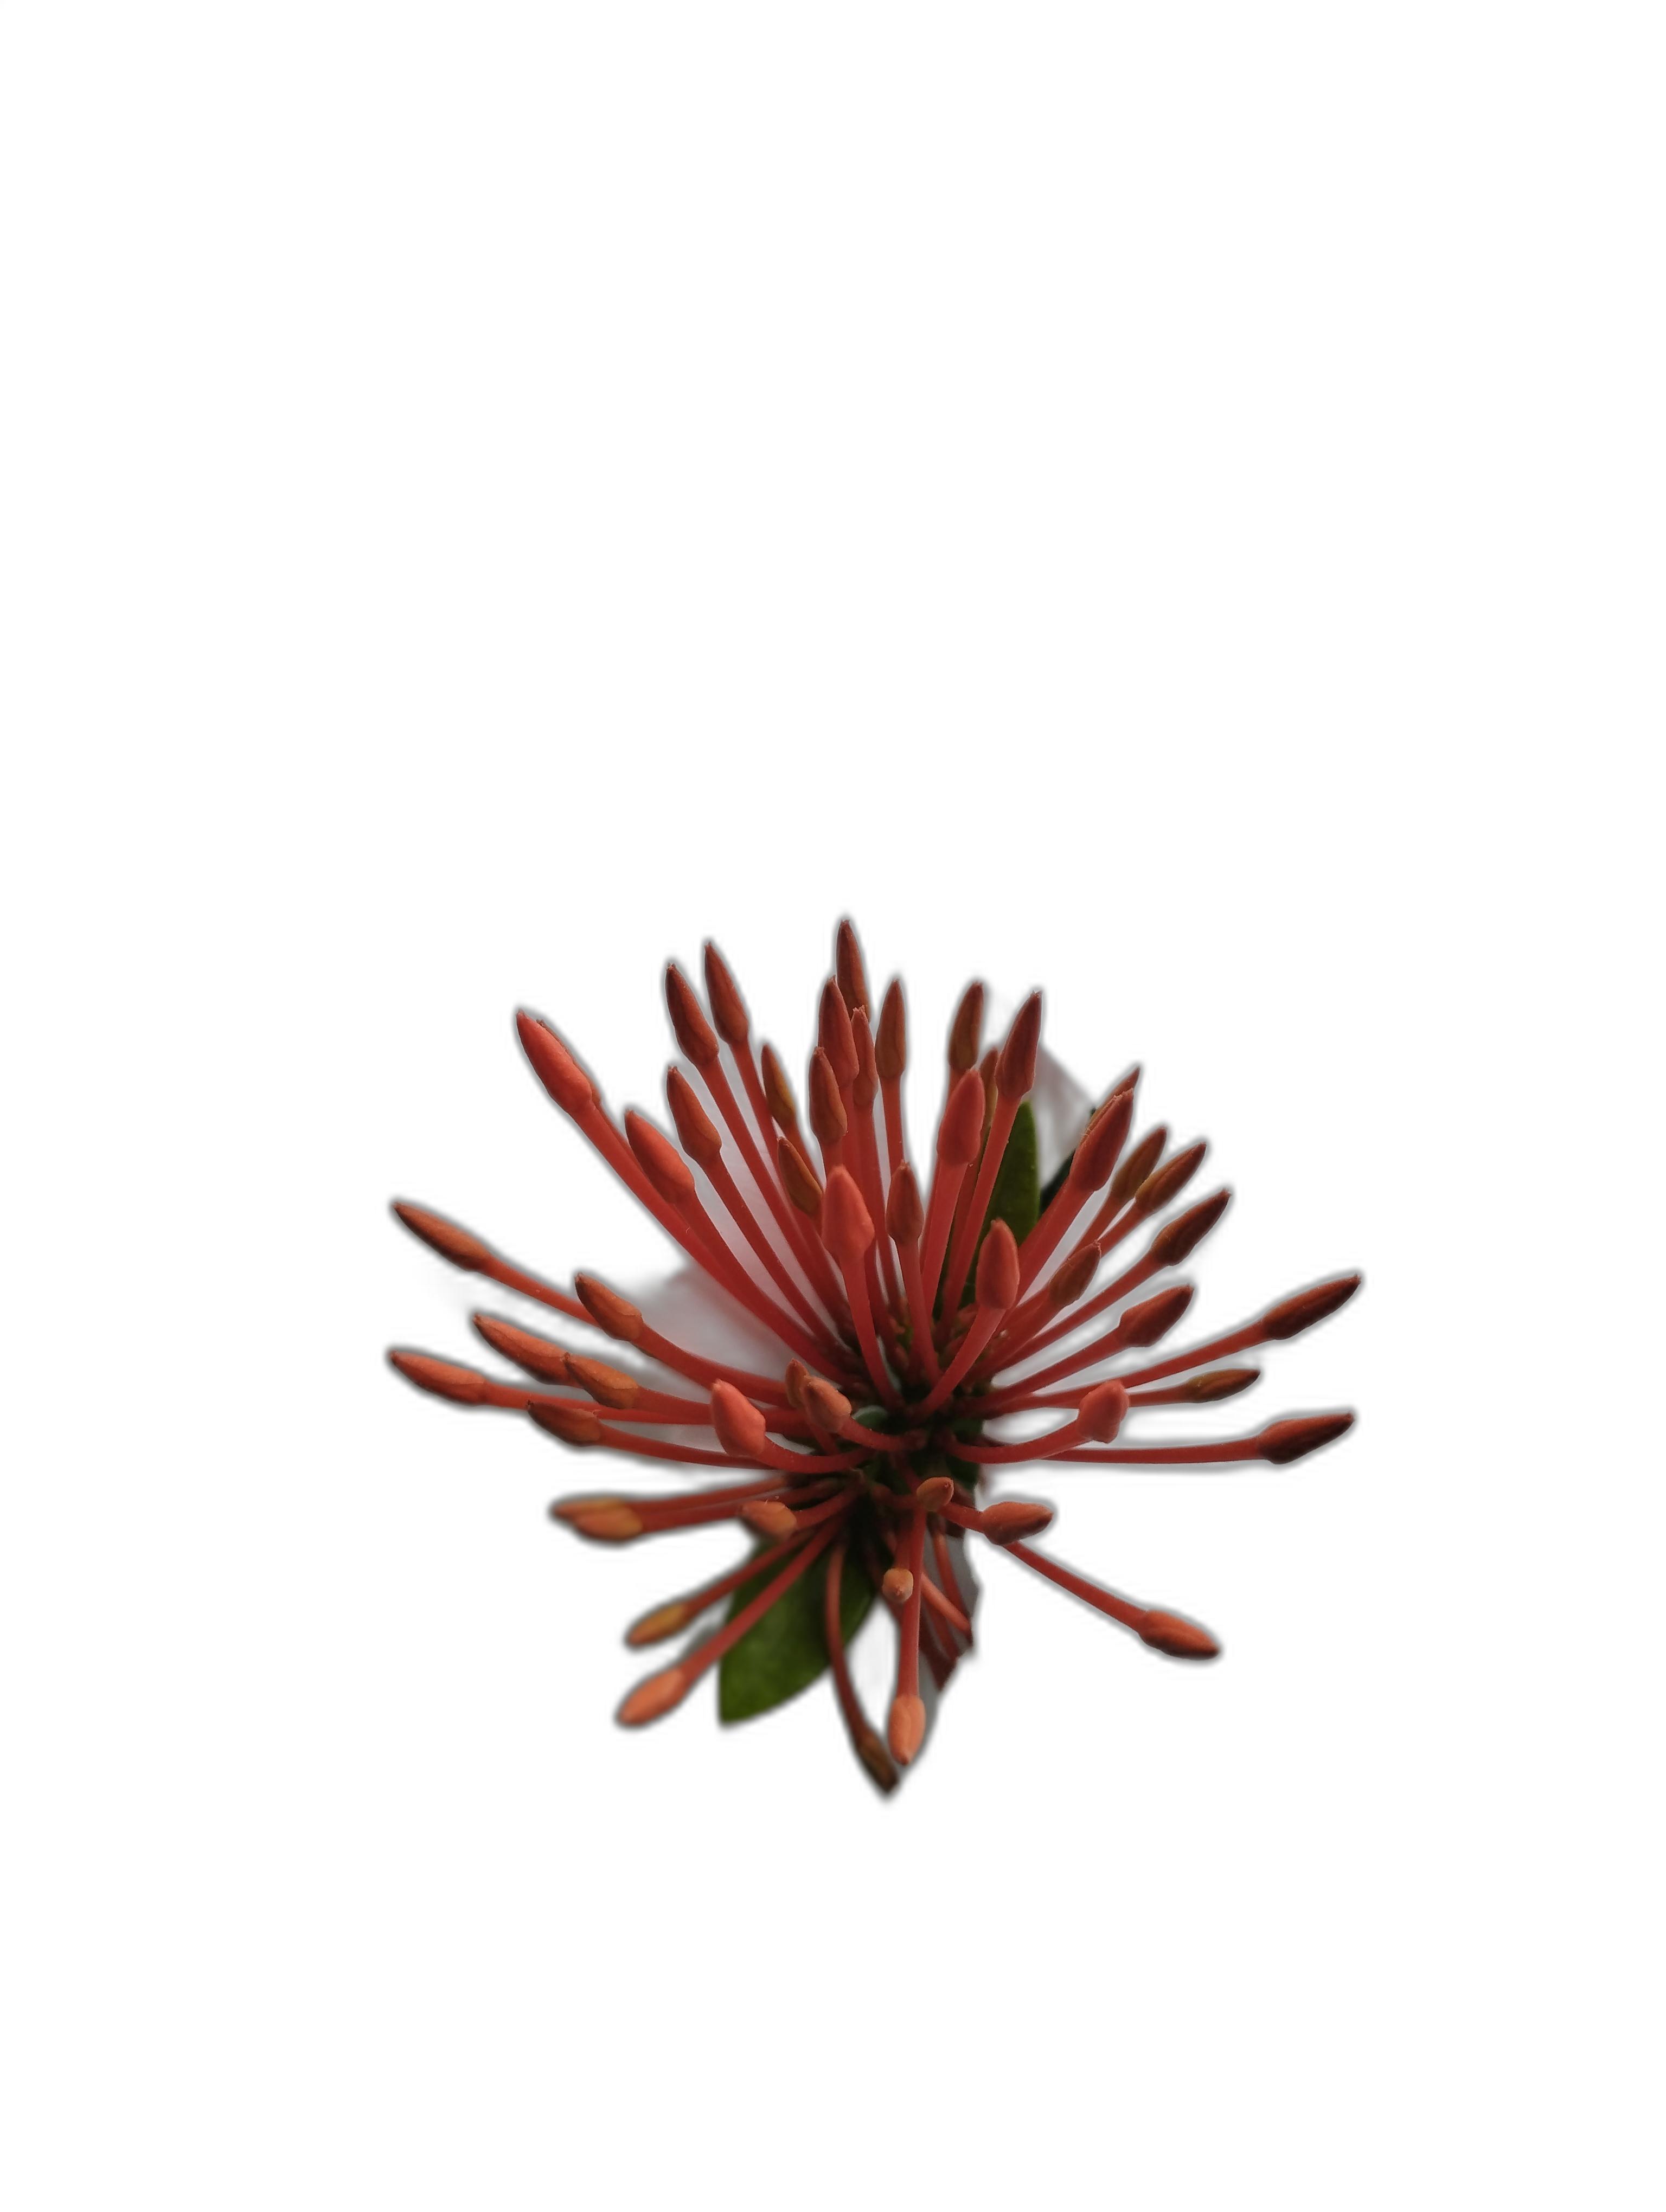
Label: Jungle geranium